Herbert Thomson Kienzle

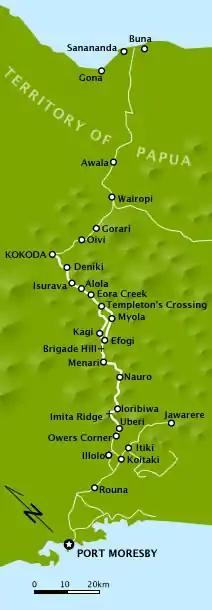
A map, orientated to the north-east, depicting the Kokoda Track as it stretches from the southern coast to the northern.

With the outbreak of war with Japan in December 1941, Kienzle evacuated his family and reported to Brigadier Basil Morris but was advised to "return to Yodda and carry on operations awaiting further orders." On 25 January, an order was issued "calling up" all "able-bodied white men". Withstanding this, Kienzle was directed to continue operating the mine until the end of March, when he was ordered to wind up operations and report to Port Moresby, enlisting on his arrival, with the rank of warrant officer.